Financialization

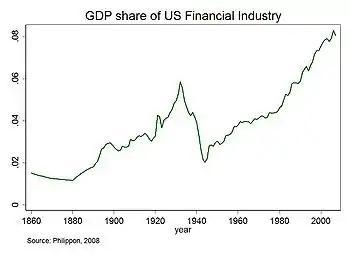
Share in GDP of US financial sector from 1860 to 2008

Financialization (or financialisation in British English) is a term sometimes used to describe the development of financial capitalism during the period from 1980 to the present, in which debt-to-equity ratios increased, and financial services accounted for an increasing share of national income relative to other sectors.